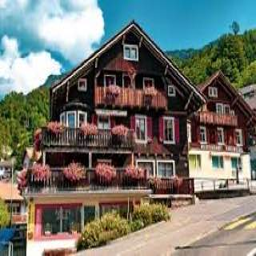
Triesenberg